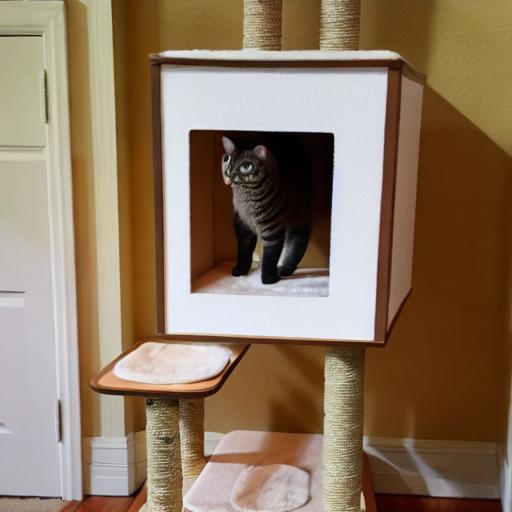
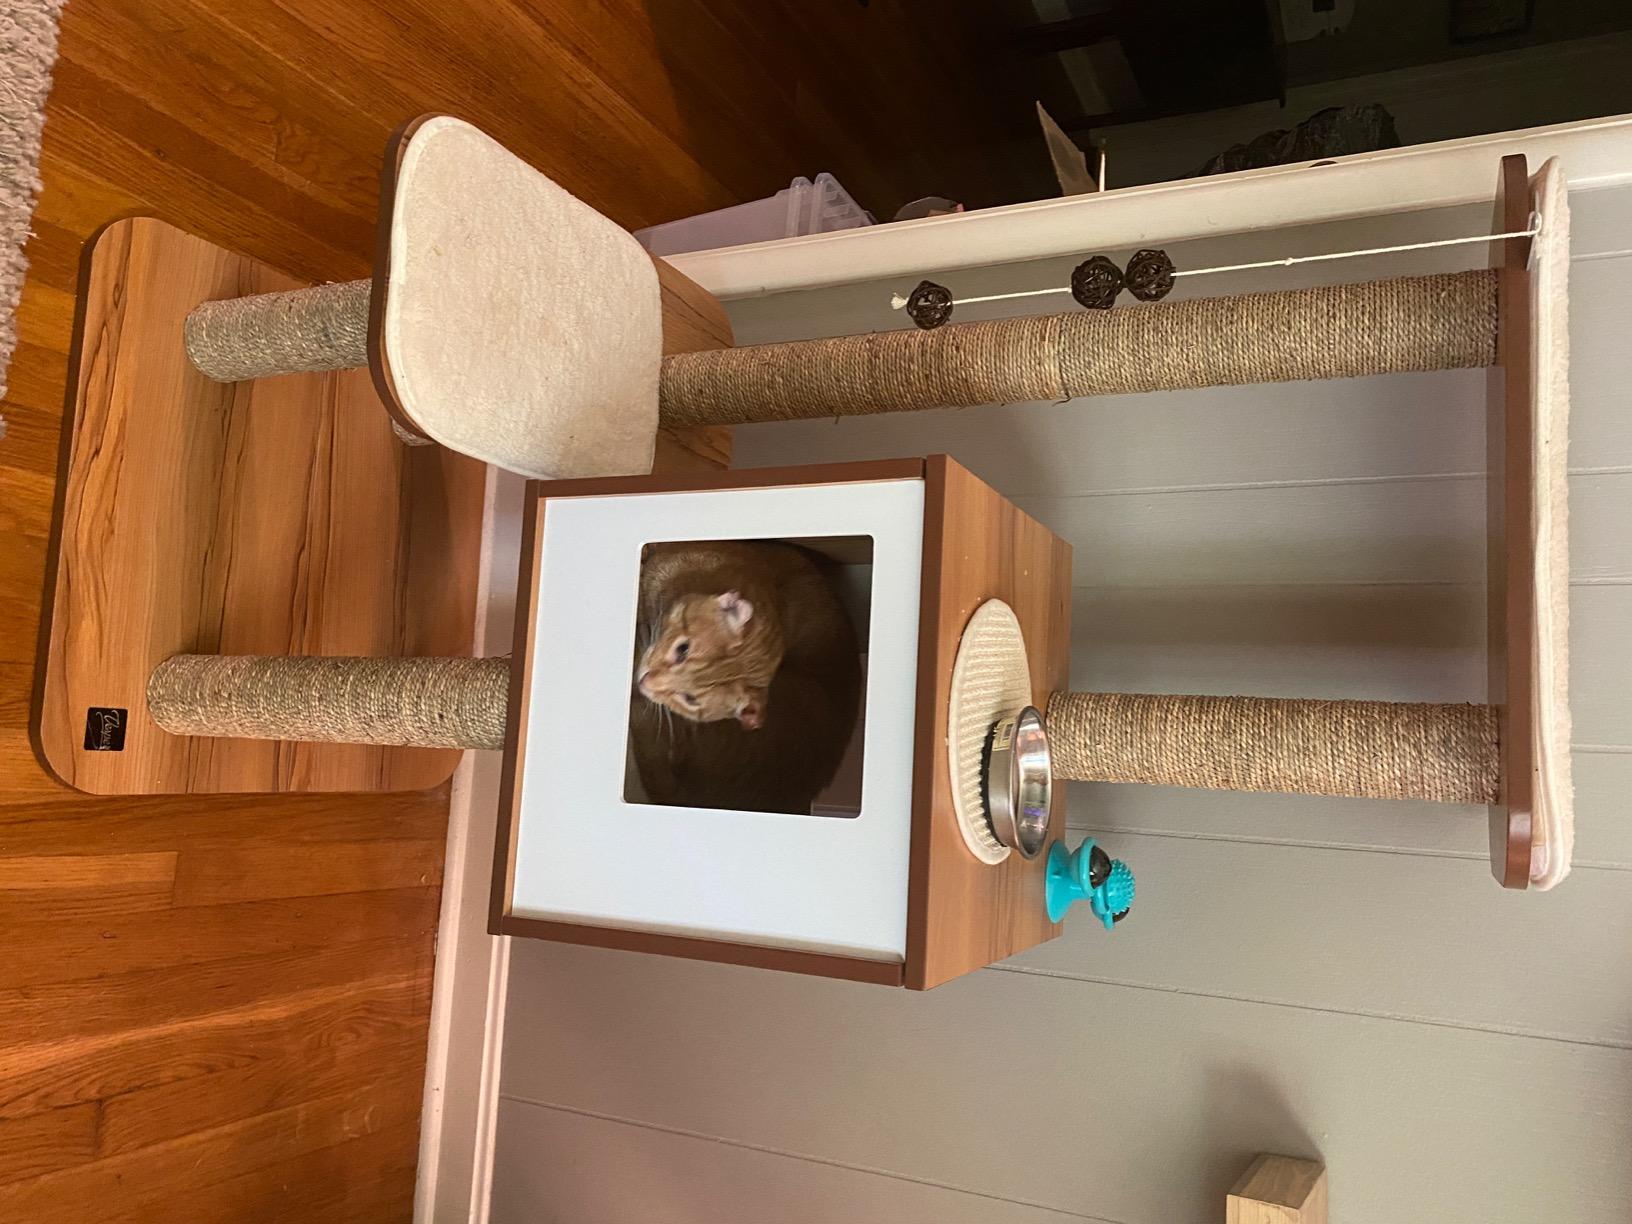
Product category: items_cat tree
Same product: no